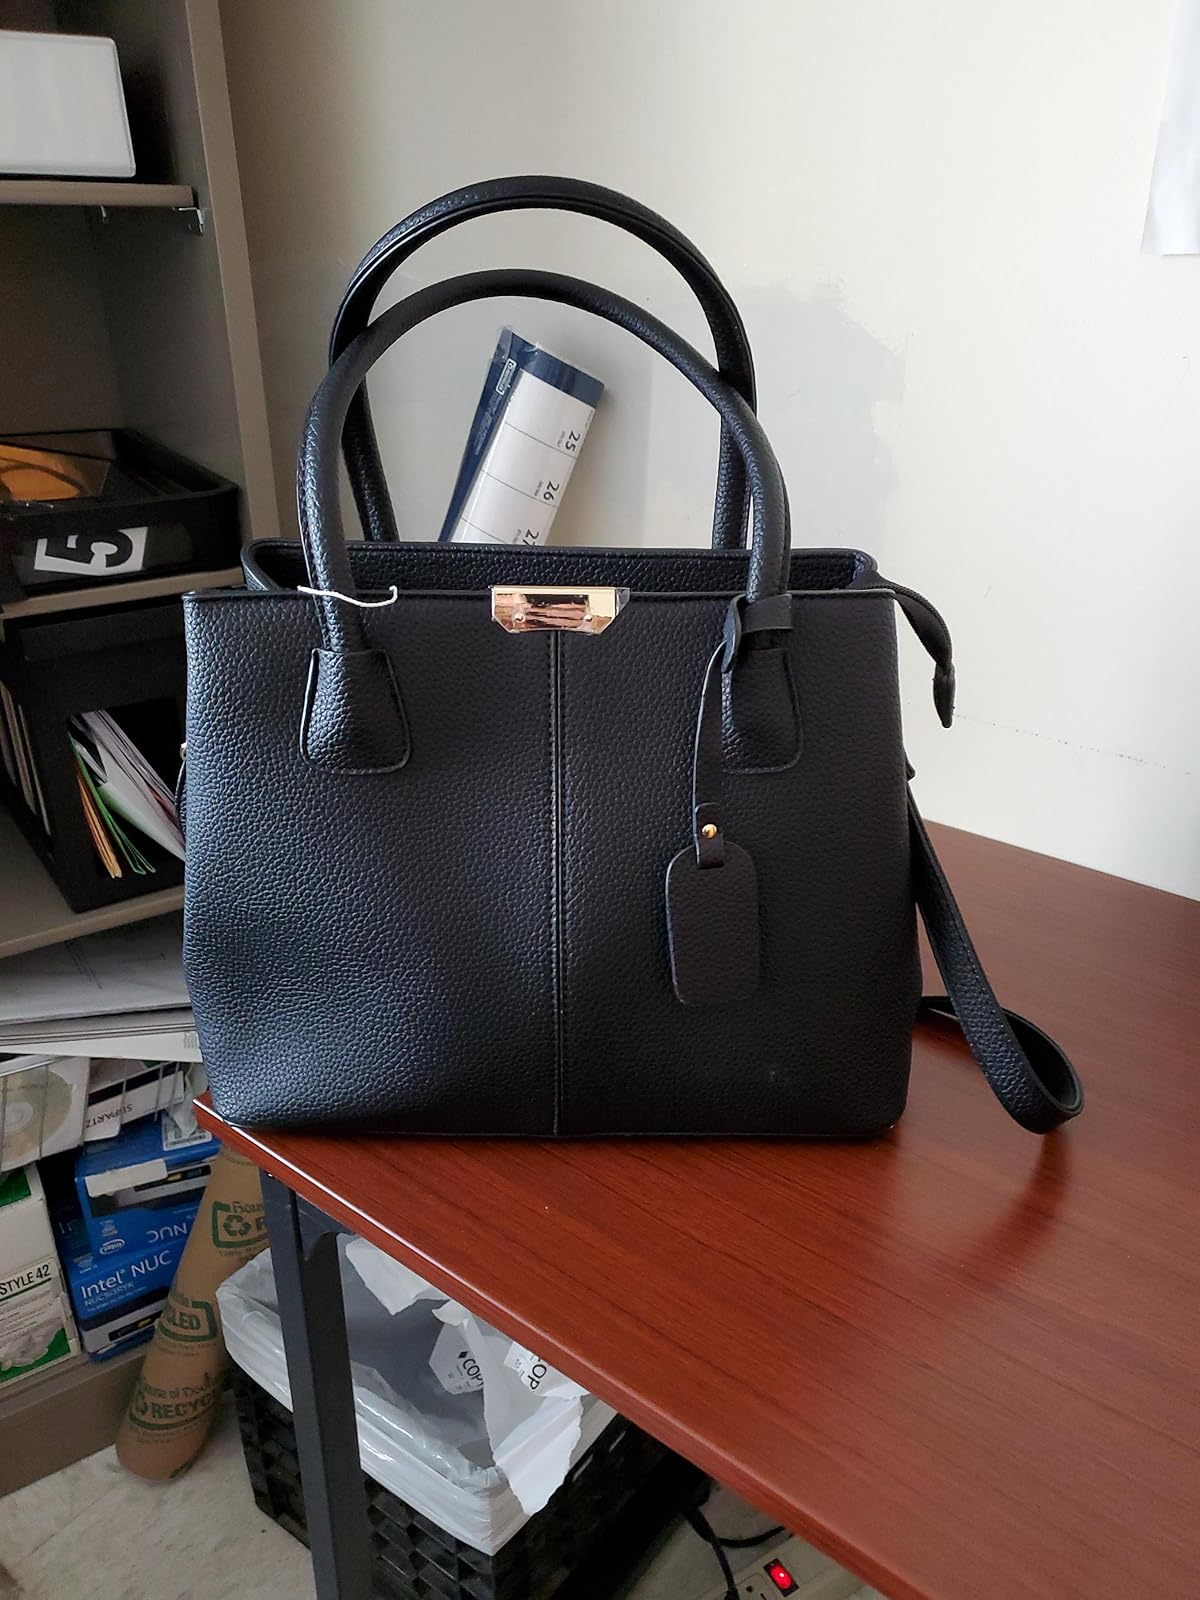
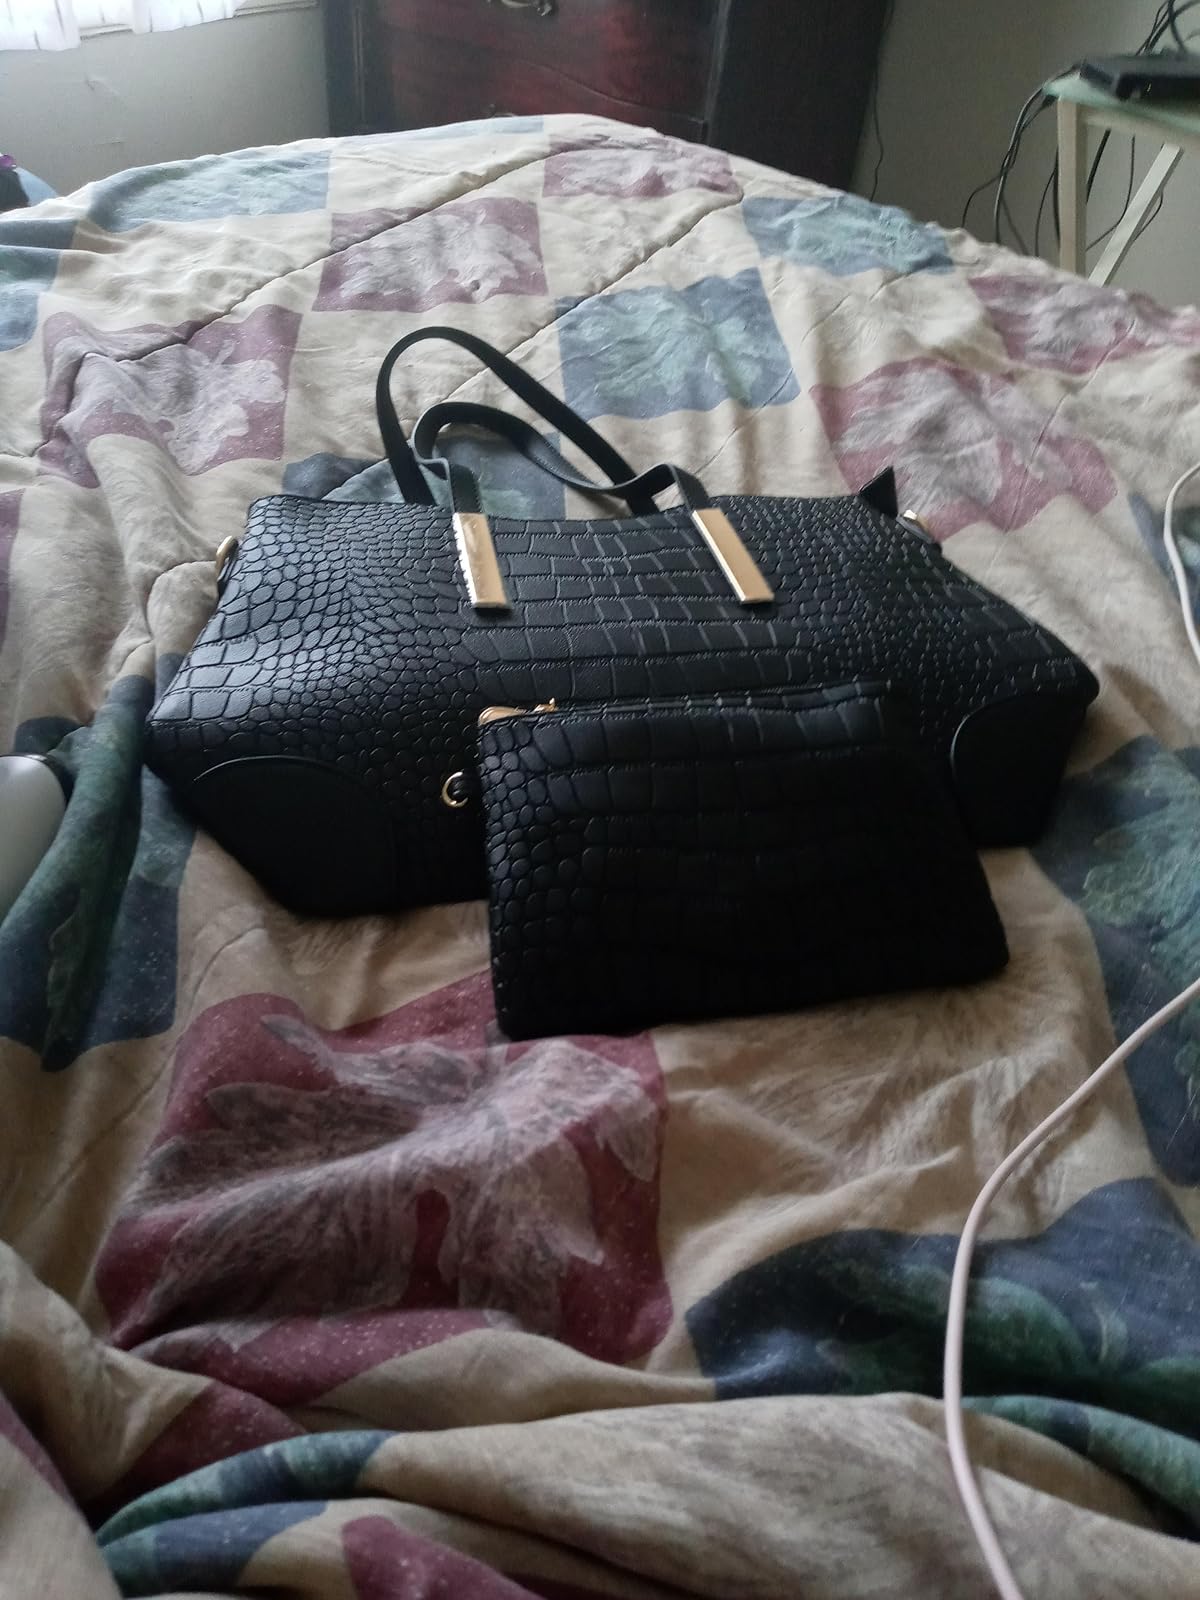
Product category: accessories_handbag
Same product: no